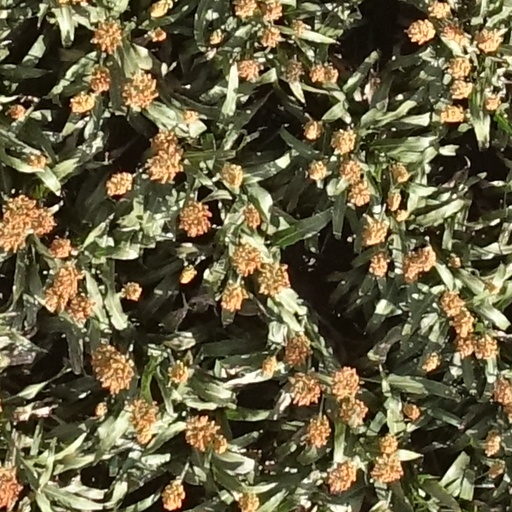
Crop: sorghum